41st Chess Olympiad

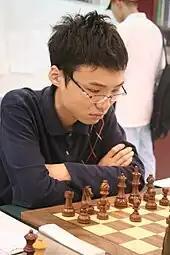
Yu Yangyi of China won the individual gold medal in the open event.

The open section of the tournament was contested by a record number of 177 teams representing 172 nations. Norway, as host nation, fielded three teams, whilst the International Braille Chess Association (IBCA), the International Physically Disabled Chess Association (IPCA), and the International Chess Committee of the Deaf (ICCD) each provided one team.